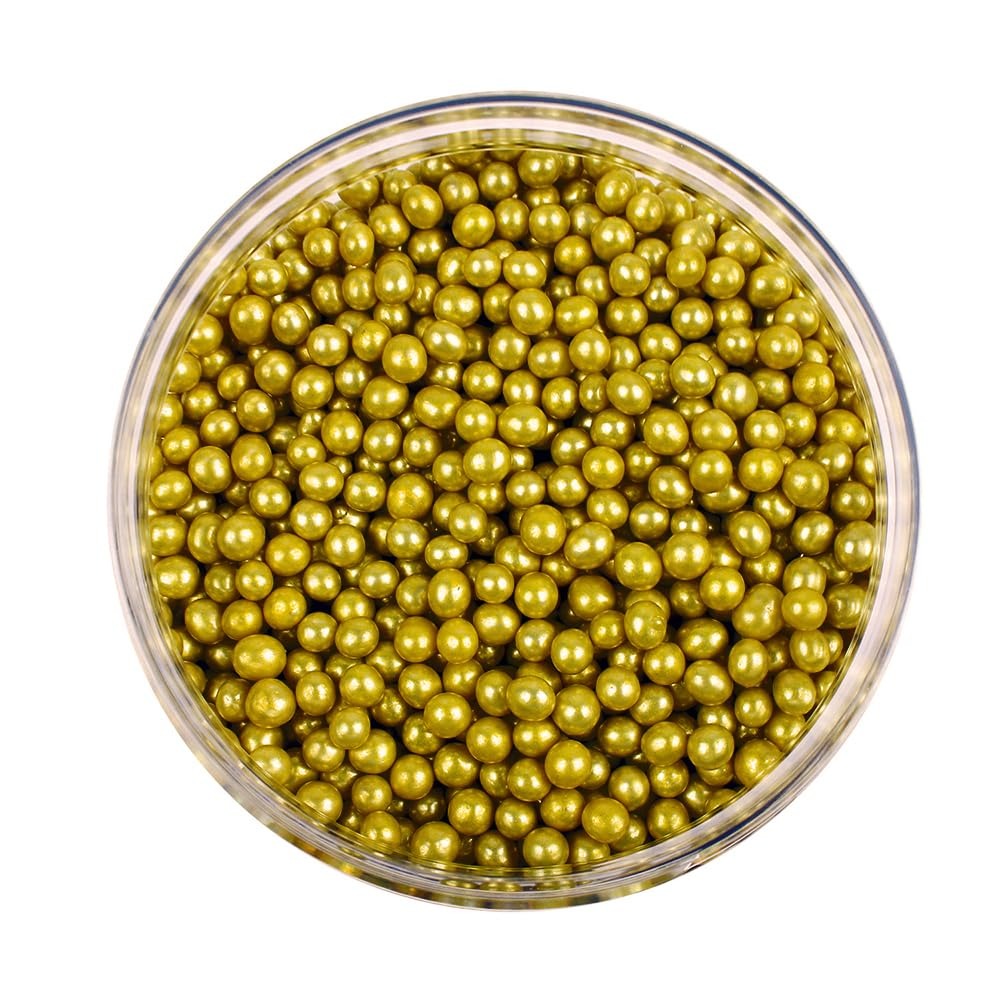
Item Name: O'Creme Gold Dragees Cake Decorating Supplies for Bakers: Cookie, Cupcake, & Icing Toppings, Bright Metallic Sphere Sprinkles Decoration, Decorating Sugar Balls Accents (4mm, 8oz) Not-Toxic, Non-Edible
Bullet Point 1: 🎂 MAKE IT SPARKLE – Surprise your party guests with luxurious-looking desserts! Decorating your favorite confectionery with our bright metallic gold spheres will surely elevate your presentation.
Bullet Point 2: 🎂 GREAT FOR MOST DESSERTS – Our dragees are classy for wedding and birthday cakes. But you can also use them to embellish cookies, cupcakes, ice cream, fondant and pastries for added pizzazz.
Bullet Point 3: 🎂 DECORATE MORE – Unlike other toppings, each pack of our cake supplies contains enough sparkling balls to adorn many treats. Bedeck more desserts with golden metallic spheres.
Bullet Point 4: 🎂 BAKING DECOR THAT DAZZLES – These decorations are a must-have for any delicious sweets you bake for weddings, reunions, birthdays and themed parties. Perfect for making intricate patterns and creative designs on icings, fondants, cookies and more!
Bullet Point 5: IMPORTANT: Dragees are not toxic but non-edible. Not For Sale in California.
Product Description: Your desserts may be delicious, but do they look the part? We know you’ve poured your heart into making delectable and yummy sweets for your guests, loved ones, or your booming business. You used only the finest ingredients and prepared your cakes, cookies and more with utmost care and skill. However, there’s still one step left. A delicacy should always look as good as it tastes- and what better way than being able to do all manner of decorations to dazzle and impress! O’Creme brings you a whole line of decorating goodness to turn your deserts into a feast for the eyes: Dragees, Sugar Pearls, Lentils, Edible Diamond Hearts, Edible Gemstones & Edible Glitter Dust! Available in many different colors, shapes, and sizes, our baking decorations will turn your desserts into stunning works of art.
Value: 8.0
Unit: Ounce

Price: 18.99